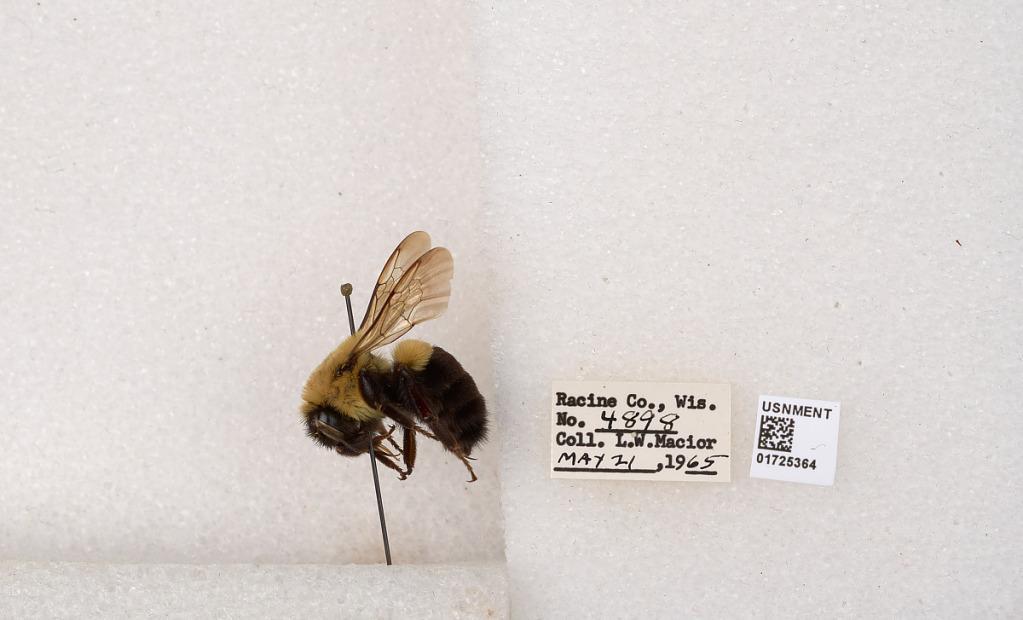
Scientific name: Bombus impatiens Cresson
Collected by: L. Macior
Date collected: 1965-5-21
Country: United States
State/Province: Wisconsin
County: Racine
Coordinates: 42.7299, -87.8123